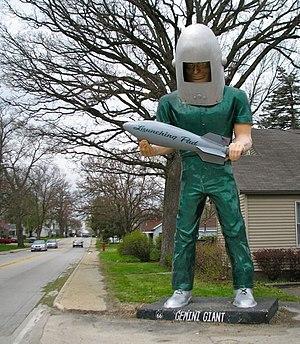
Paul Bunyan est une figure légendaire du folklore américain. Il est représenté habituellement comme un bûcheron géant, parfois accompagné d'un bœuf bleu nommé Babe : dans ce dernier cas, on parle de Paul Bunyan and Babe the Blue Ox.
Wilmington est une ville du comté de Will en Illinois.